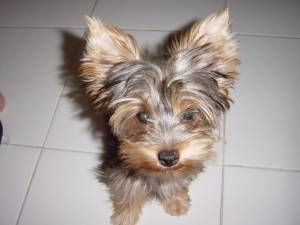
Breed: yorkshire terrier